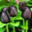
Label: tulip